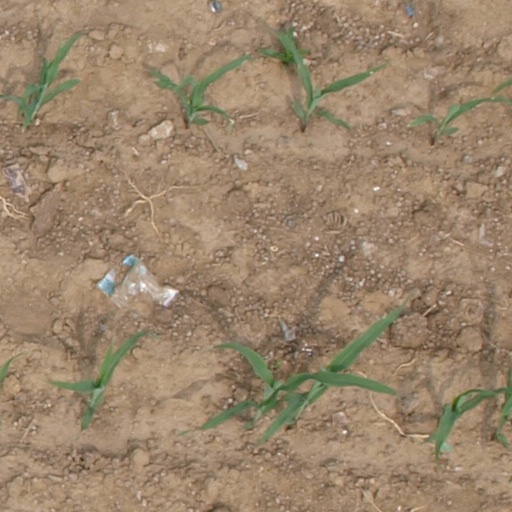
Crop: maize; corn